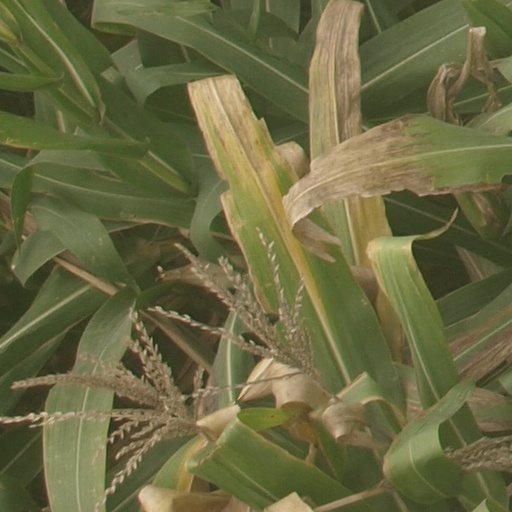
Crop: maize; corn